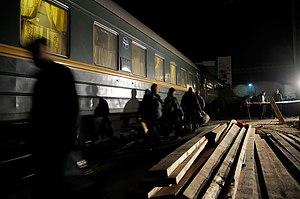
Arrêt nocturne du Transsibérien en gare de Novosibirsk.